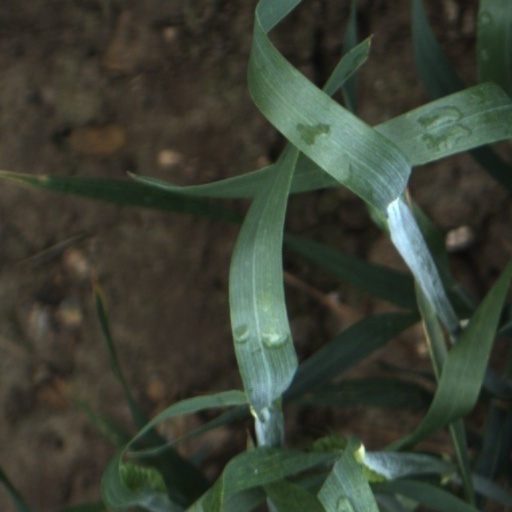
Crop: wheat